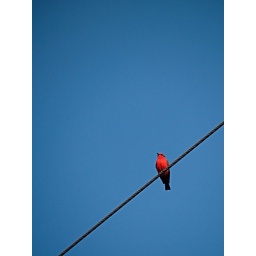
Another shot of the very interesting red bird by the stables.